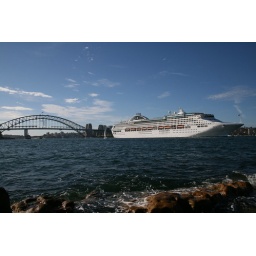
cruise ship passes under Sydney harbour bridge